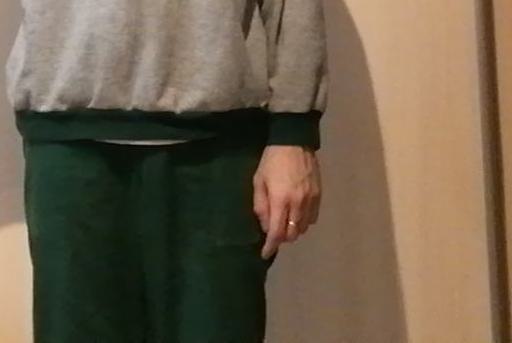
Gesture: no_gesture